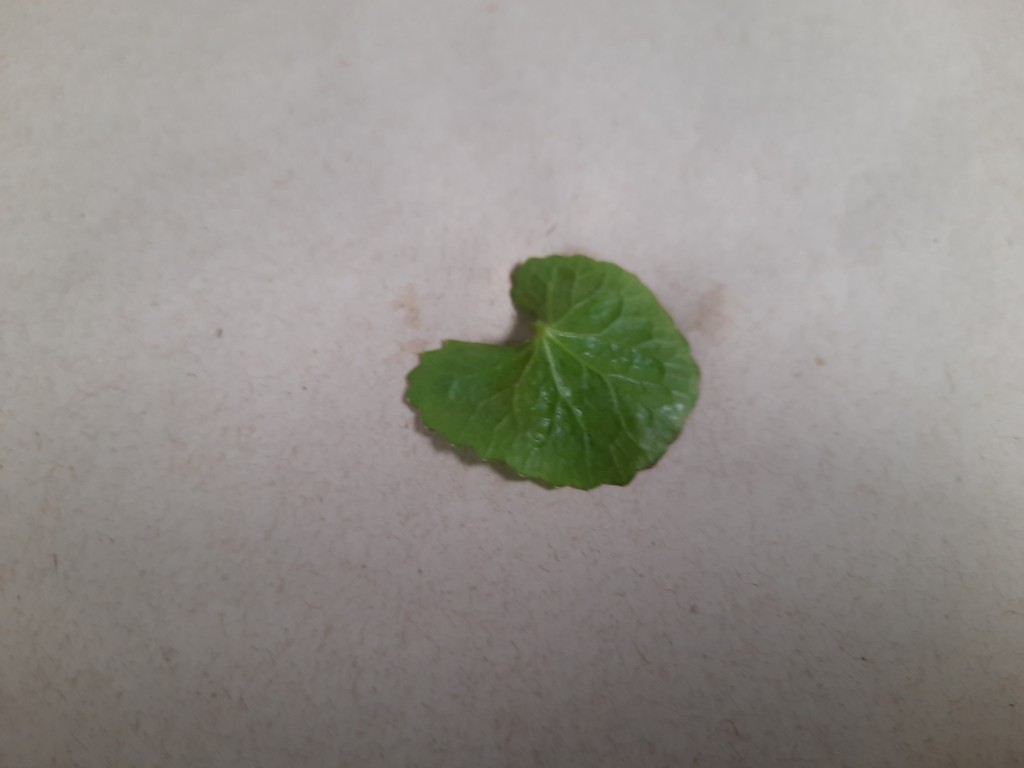
Label: Healthy